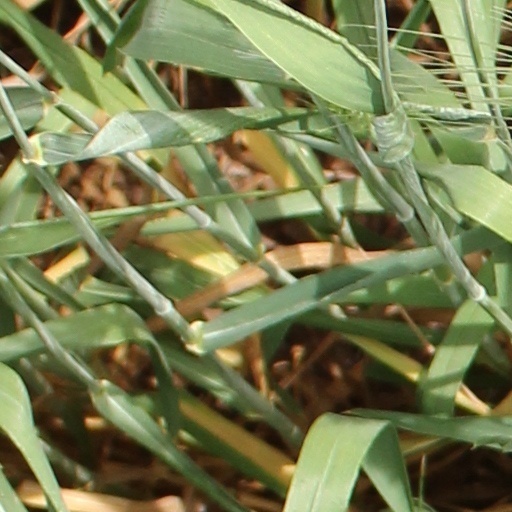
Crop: wheat